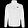
Label: Pullover